Sky position (RA, Dec in degrees): 162.24, 10.642
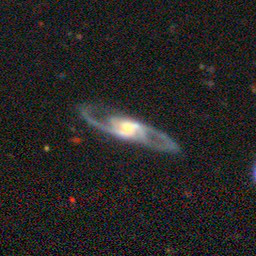
Galaxy morphology: Unbarred Loose Spiral Galaxies